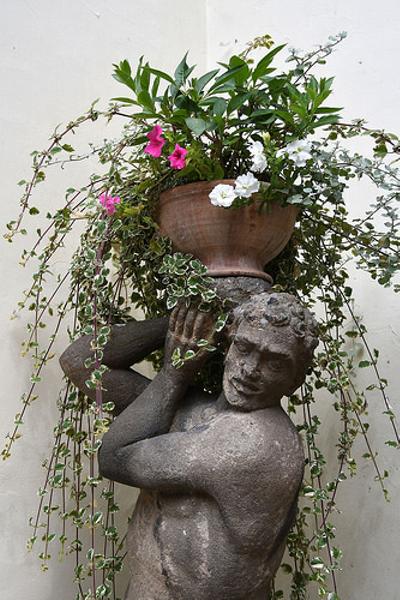
回答: 『メドゥーサだって女なんだから花でも贈れば平気さ!』なんて言ってた女たらしのサムが射手座の癖に水瓶座みたいになってた